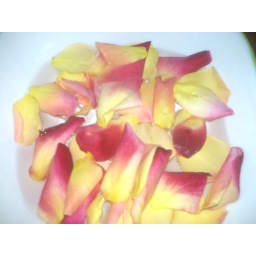
Petals from my friend Tina's roses in a bowl of water-they're making my. bathroom smell VERY girly! :-)